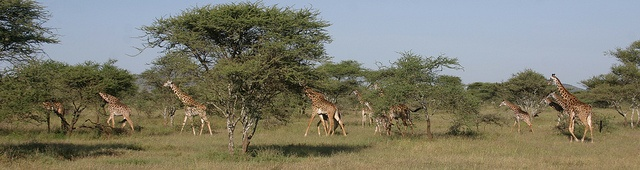
A herd of giraffe running through a field in the wilderness.
A herd of giraffe standing on top of a field.
many giraffes running fast through some trees
A herd of giraffes walking through the trees and grass on the savannah.
Many giraffes are moving about in a field.